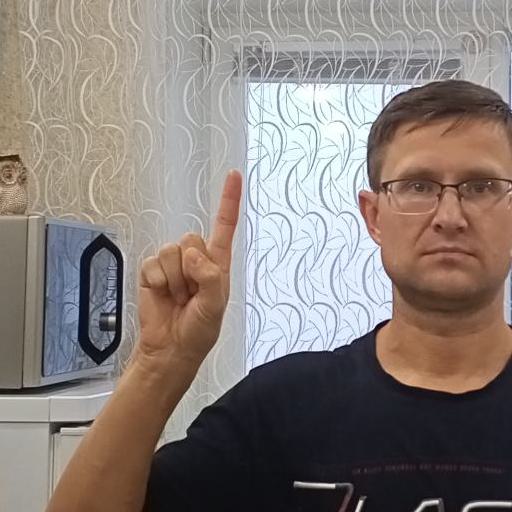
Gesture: one